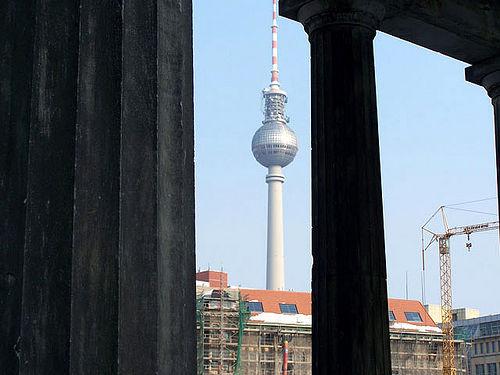
Weather: sun or clear